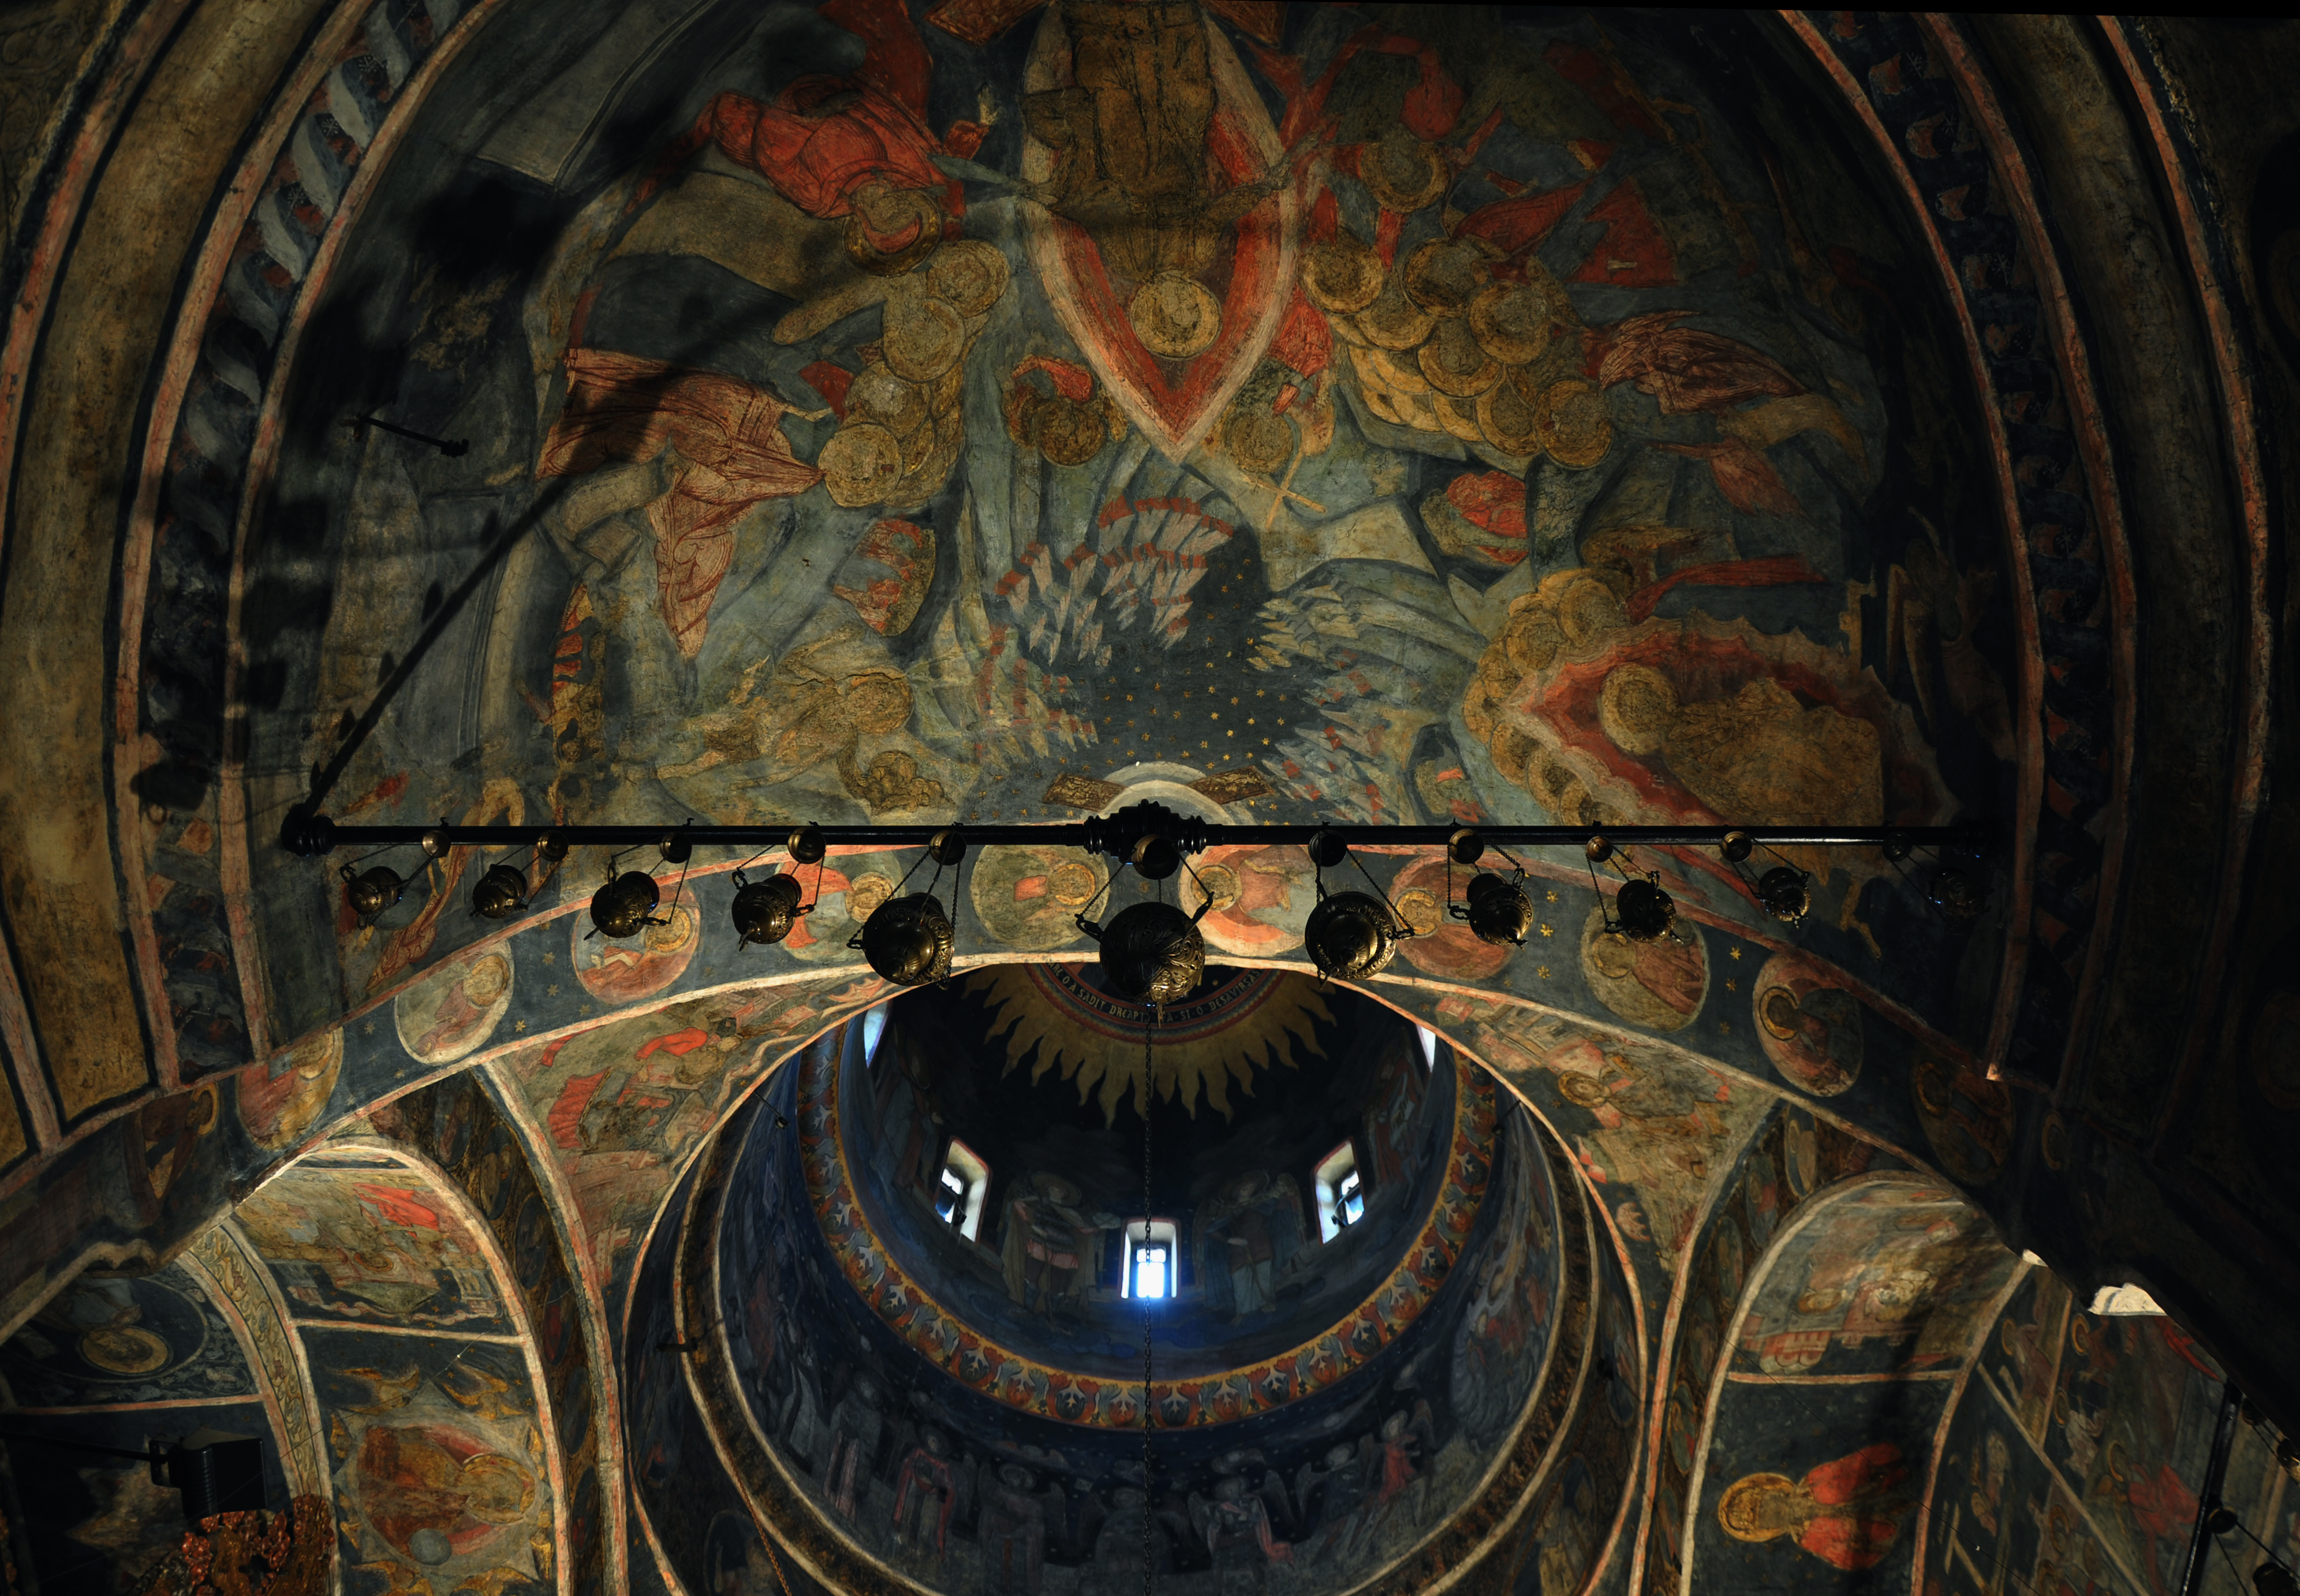
architecture, photography, building, monument, photo, europe, religion, church, cathedral, christian, photos, religious, de, symmetry, churches, fotografie, christianity, romana, orthodox, eastern, basilica, dome, romania, crypt, convent, bor, biserica, arhitectura, orthodoxy, romanian, ortodoxa, patrimoniu, ortodoxia, ortodoxie, ecclesiastical, bisericeasc, cladire, edificiu, lmibiiaa19464, stavropoleos, cre tinism, cre tin, ancient history